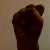
The image shows a hand gesture representing the letter 'S' in Indian Sign Language.